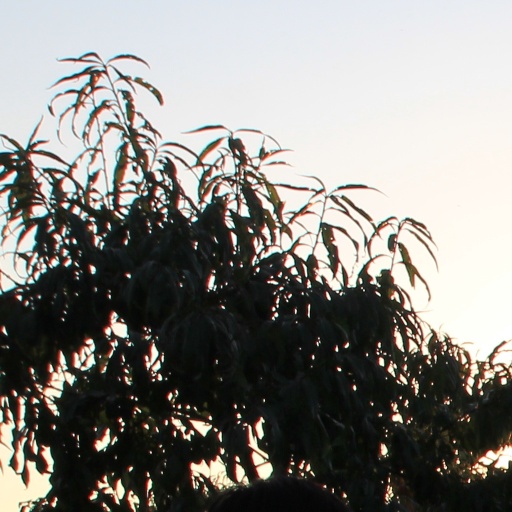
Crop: grape